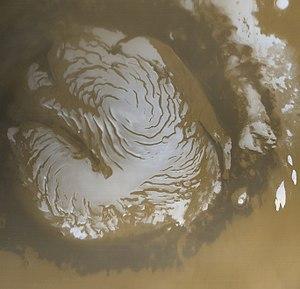
La géologie de Mars, parfois appelée aréologie, recouvre l'étude scientifique de Mars, de ses propriétés physiques, de ses reliefs, de sa composition, de son histoire et de tous les phénomènes qui l'ont affectée ou l'affectent encore.
La planète Mars possède en permanence deux calottes polaires. Durant les hivers polaires, elles sont plongées dans l'obscurité continue, 25 à 30 % de l'atmosphère retombe alors au sol sous forme de plaques de glace de dioxyde de carbone. Quand les pôles sont de nouveau exposés à la lumière du soleil, le dioxyde carbone est sublimé, créant de très puissants vents soufflant jusqu'à 400 km/h aux pôles. Ces actions saisonnières transportent de grands volumes de poussière et de vapeur d'eau, causant l'apparition de givre et de grands cirrus. Des nuages d'eau gelée ont été photographiés par le rover Opportunity en 2004.